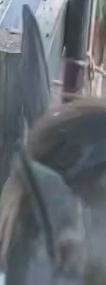
Face region: ears (position_of_ears)
Pain indicator: not_present